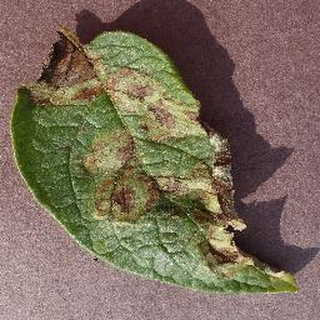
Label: potato_late_blight